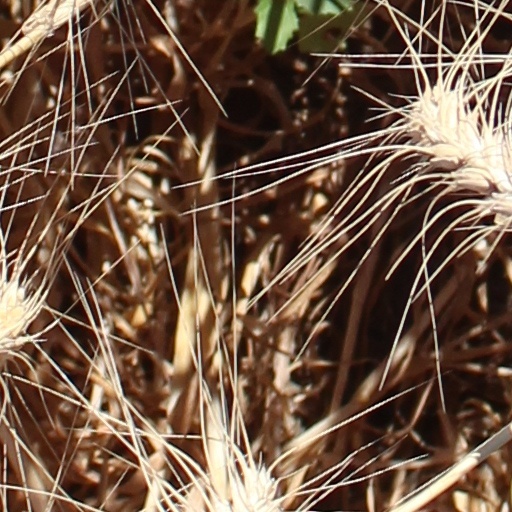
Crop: wheat